Walt Disney World Railroad

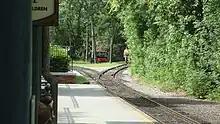
A switch track adjacent to the railroad station platform with a maintenance vehicle, a railroad signal, and a workman in the background

When working on the line, each WDWRR locomotive consumes of fuel and of water per hour, and each tender can hold of fuel and of water. If a locomotive runs out of water, its fire will be extinguished to prevent a boiler explosion. Each of the four locomotives takes on water at Fantasyland Station every three or four trips and pulls a set of five passenger cars with seating capacity for 75 passengers per car, for a total of 375 passengers per train. Each passenger car has 15 benches, which can hold 3-5 passengers each. The front passenger car had a disability ramp for the two wheelchair passengers to be loaded on. Occasionally, locomotives and their passenger car sets will be switched when either one is out of service for maintenance, overhauls, refurbishments, or repairs.